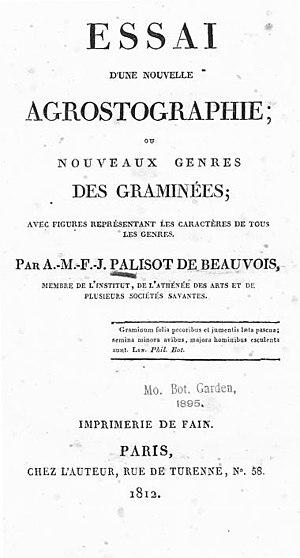
page de couverture de «
Essai d'une nouvelle agrostographie, est un ouvrage illustré avec des descriptions botaniques publié par le naturaliste et botaniste français, Ambroise Marie François Joseph Palisot de Beauvois. Il fut publié à Paris en 1812, sous le titre de Essai d'une Nouvelle Agrostographie ; ou Nouveaux Genres des Graminées; Avec Figures Représentant les Caractéres de tous le Genres. Imprimerie de Fain.